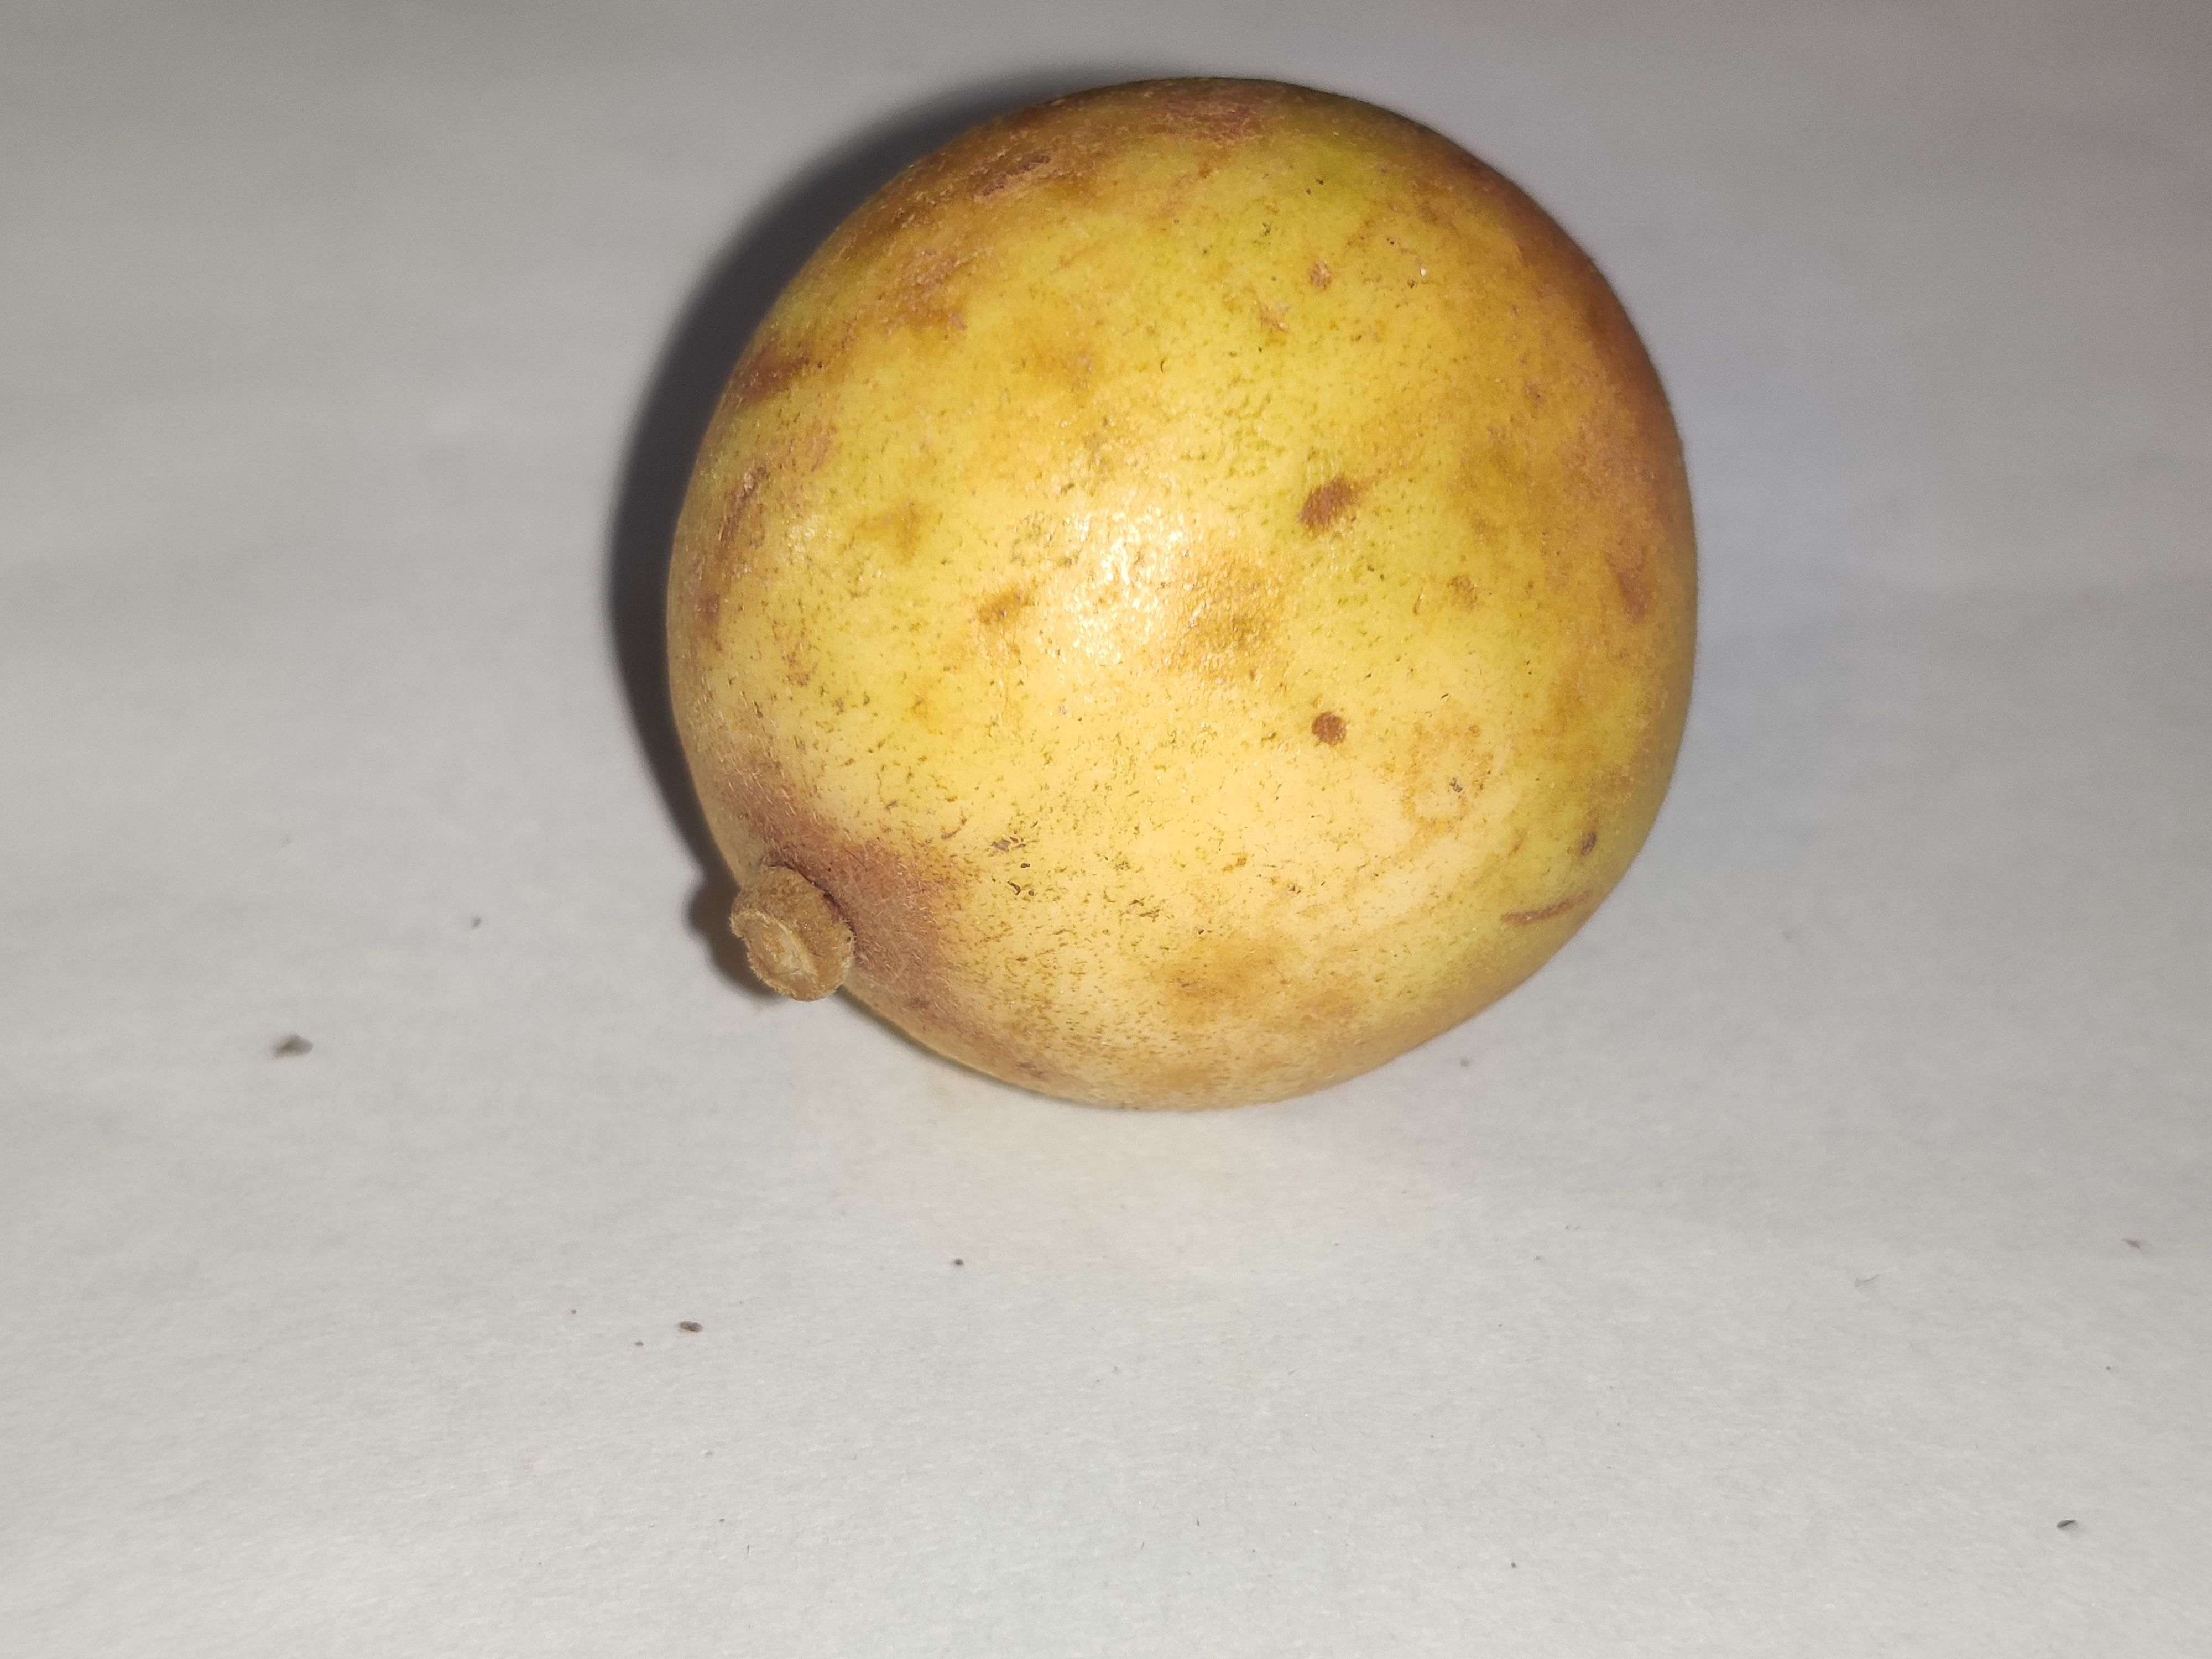
Fruit: burmese-grape
Grade: 1st-grade